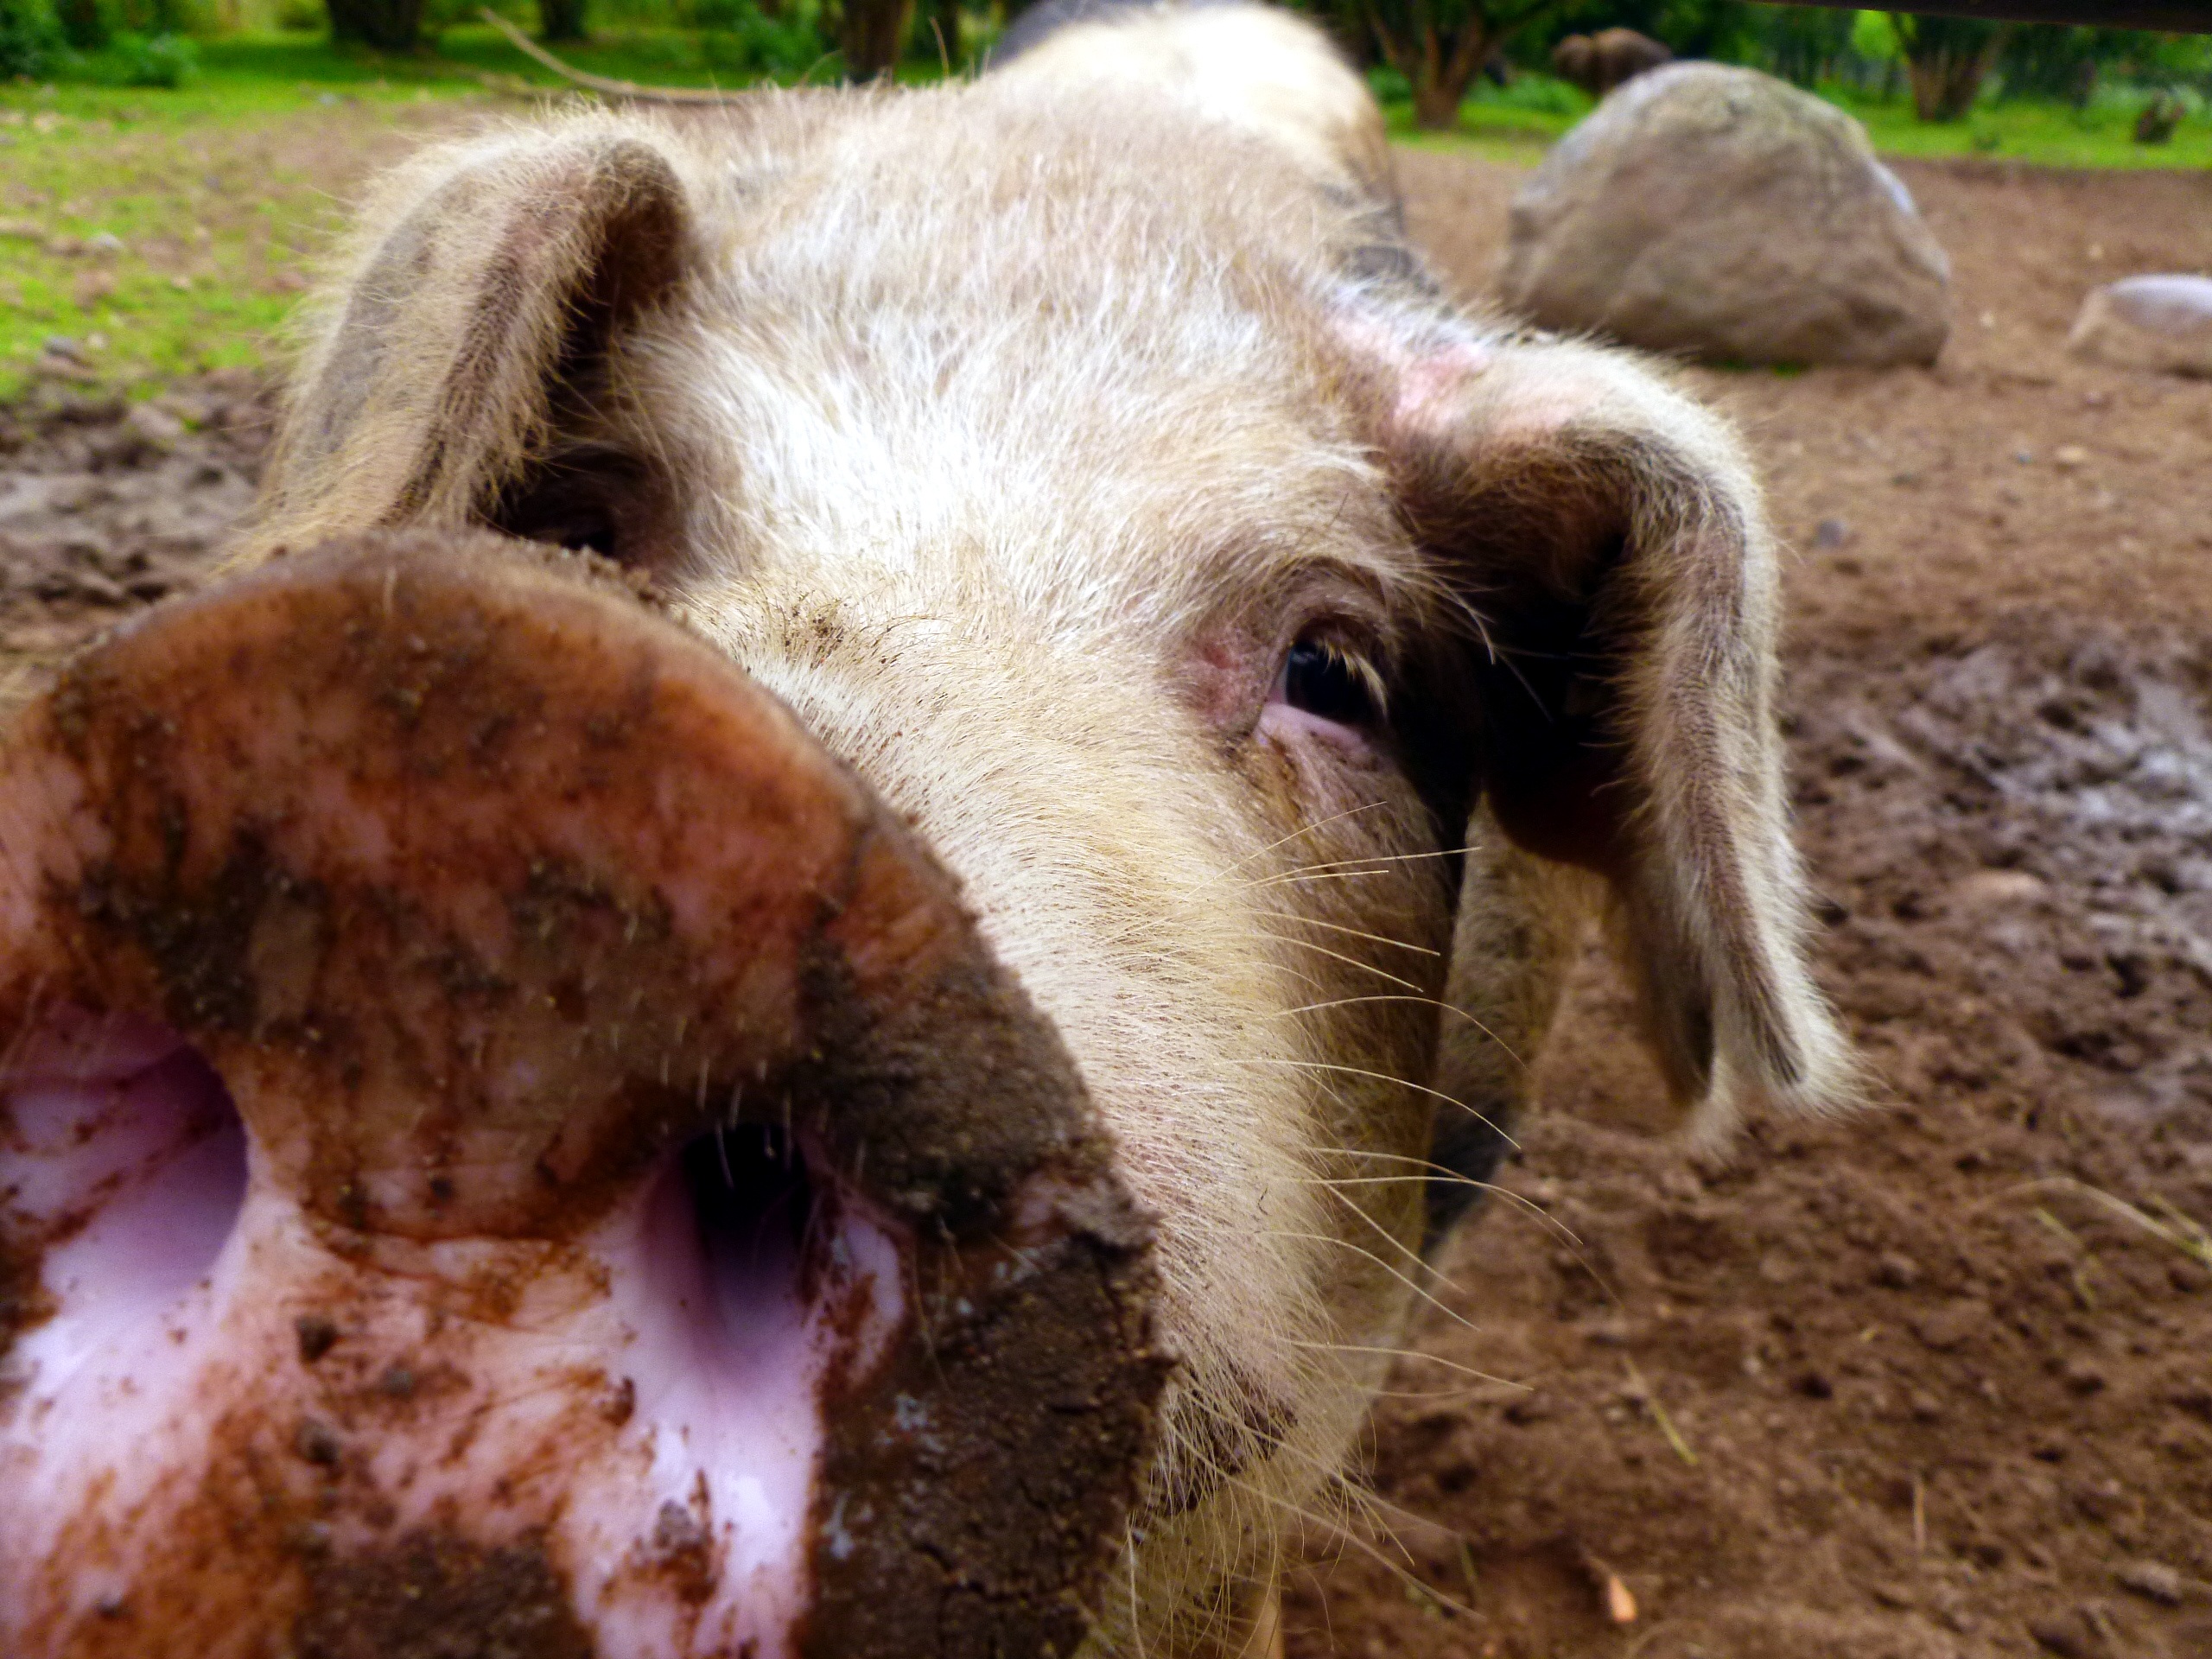
nature, farm, fur, pasture, livestock, sheep, mammal, dirty, agriculture, fauna, calf, sow, animals, head, vertebrate, sheeps, pig, luck, animal world, animal portrait, lucky charm, symbol of good luck, domestic pig, cattle like mammal, cow goat family